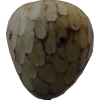
Label: cherimoya